Matías Cousiño

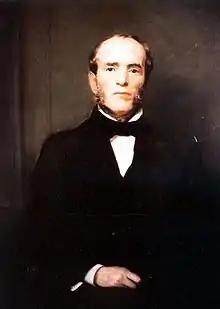

Matías Cousiño Jorquera (1810–1863) was a Chilean coal magnate and patriarch of the wealthy Cousiño family. Cousiño's most emblematic coal mine was found in Lota a small coastal town on the coast of the Bío-Bío Region, where steam ships that crossed the Strait of Magellan could be resupplied with coal.